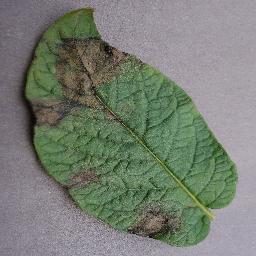
Label: Potato___Late_blight